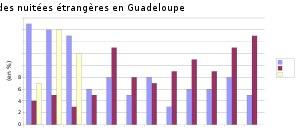
La Guadeloupe est une destination prisée pour le tourisme, pour ses plages de sable blanc ou de sable noir, ses cascades, ses musées, sa faune et sa flore, et ses nombreux sites à découvrir au hasard de la visite de certaines communes de l'île. La Guadeloupe offre aussi de nombreuses activités sportives, comme le nautisme, randonnées, découverte des fonds marins, pêche au gros, visite de Grand-cul-de-sac-Marin, etc. C'est ainsi la première destination touristique de l'Outremer français. En effet le tourisme guadeloupéen met en avant tous les atouts de l’île aussi bien le soleil et la mer que la forêt et le volcan : la Soufrière. La Guadeloupe est attractive surtout durant l’hiver où les touristes cherchent la chaleur sur les belles plages.